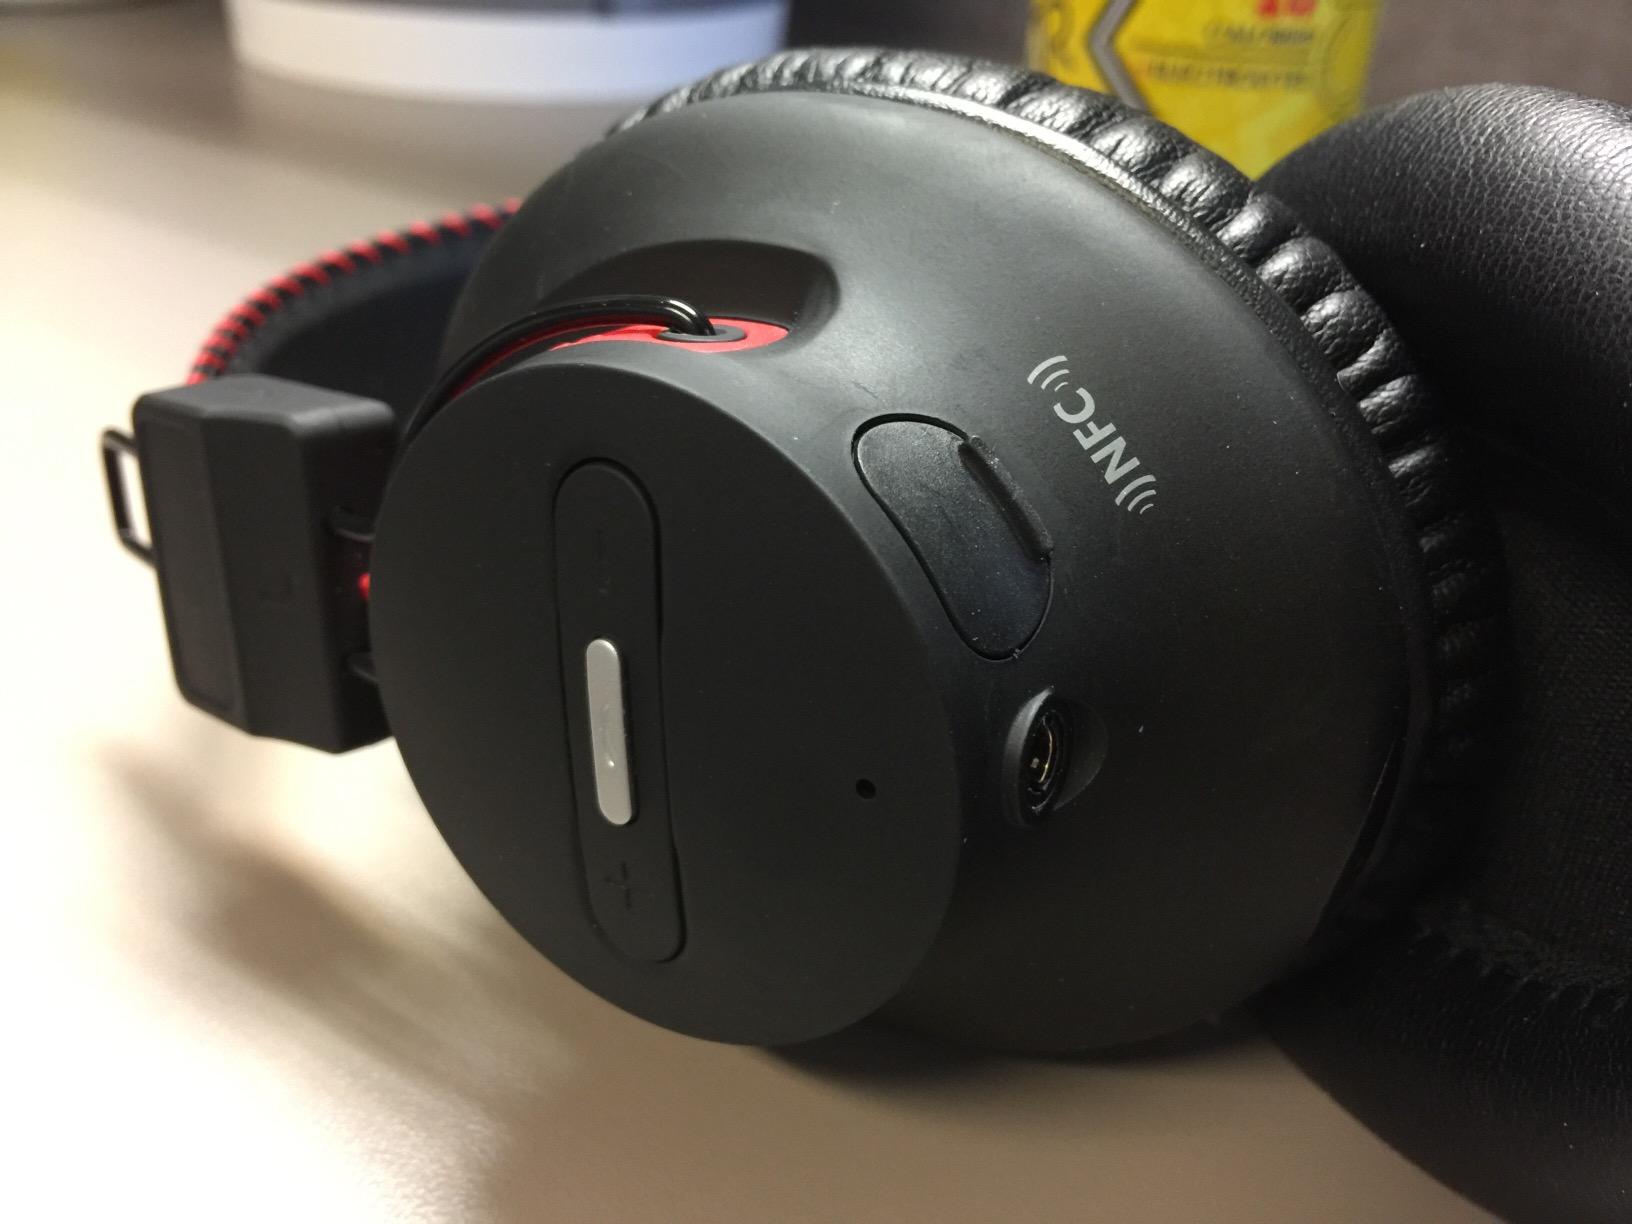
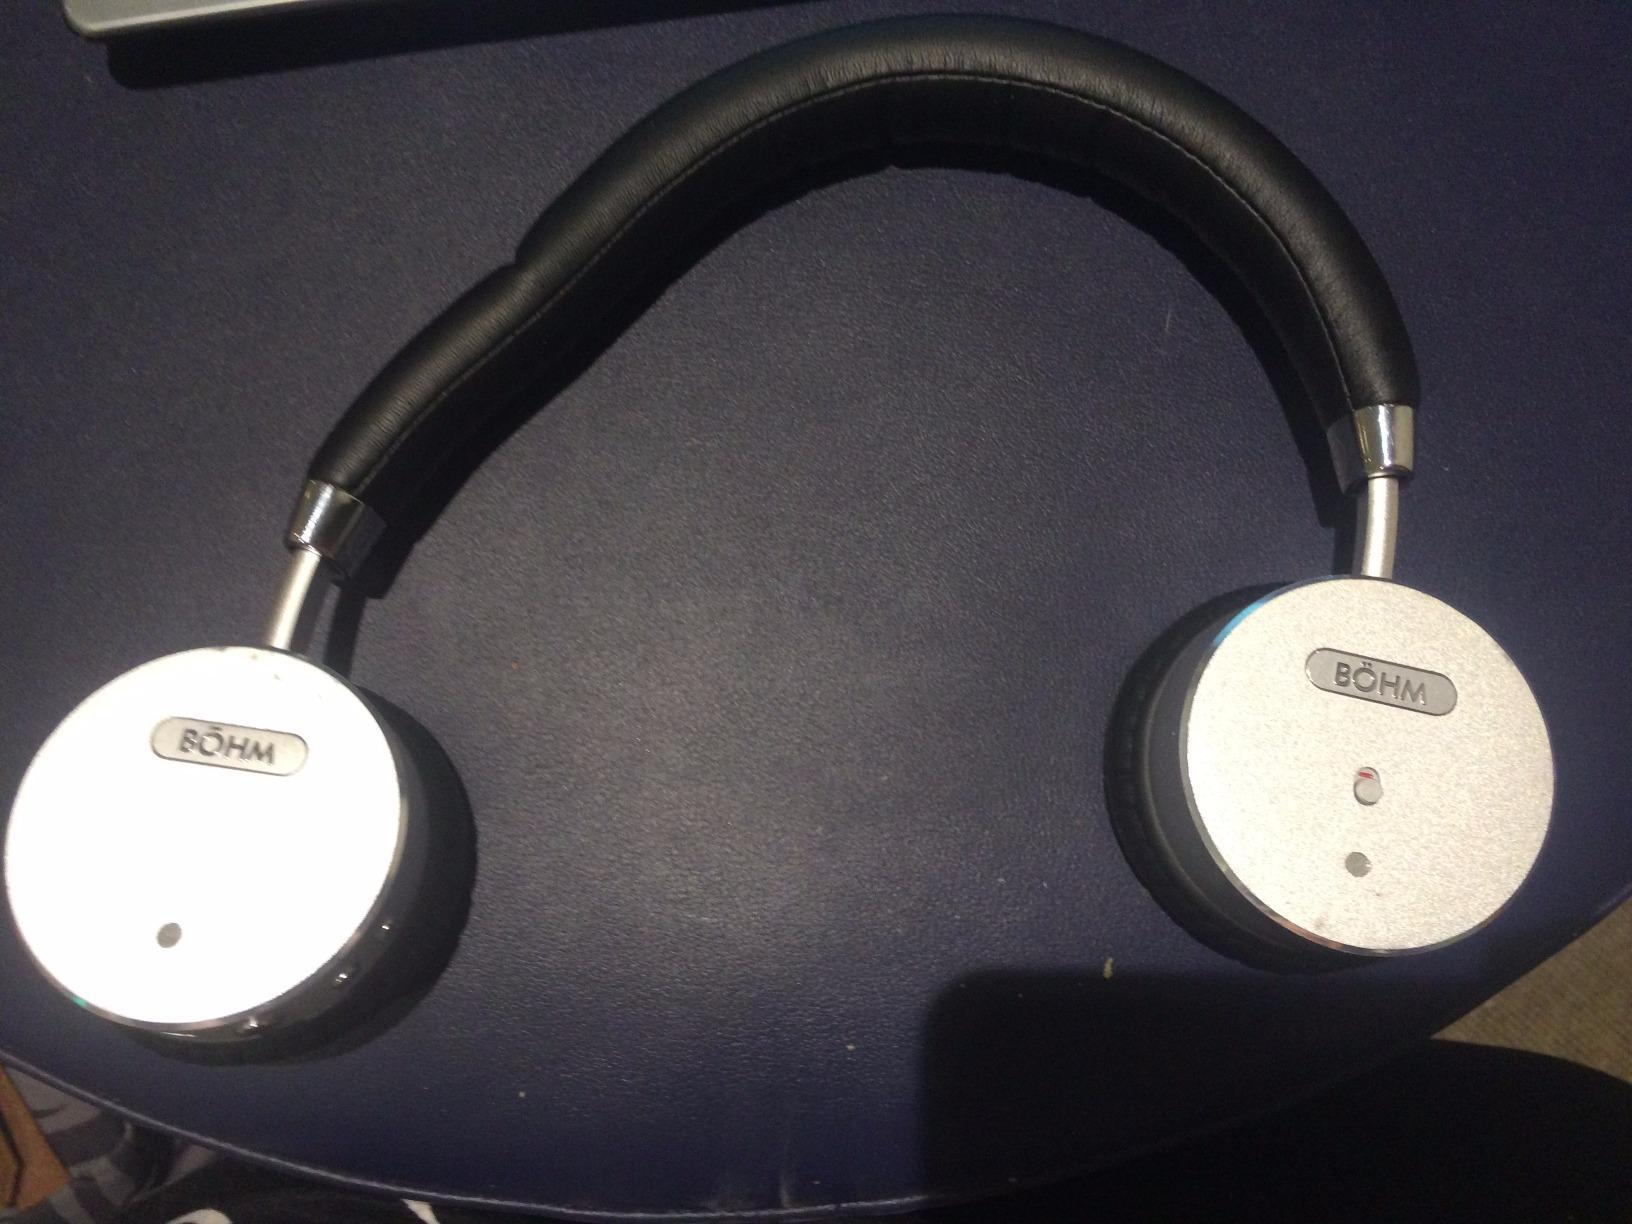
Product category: headphones
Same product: no